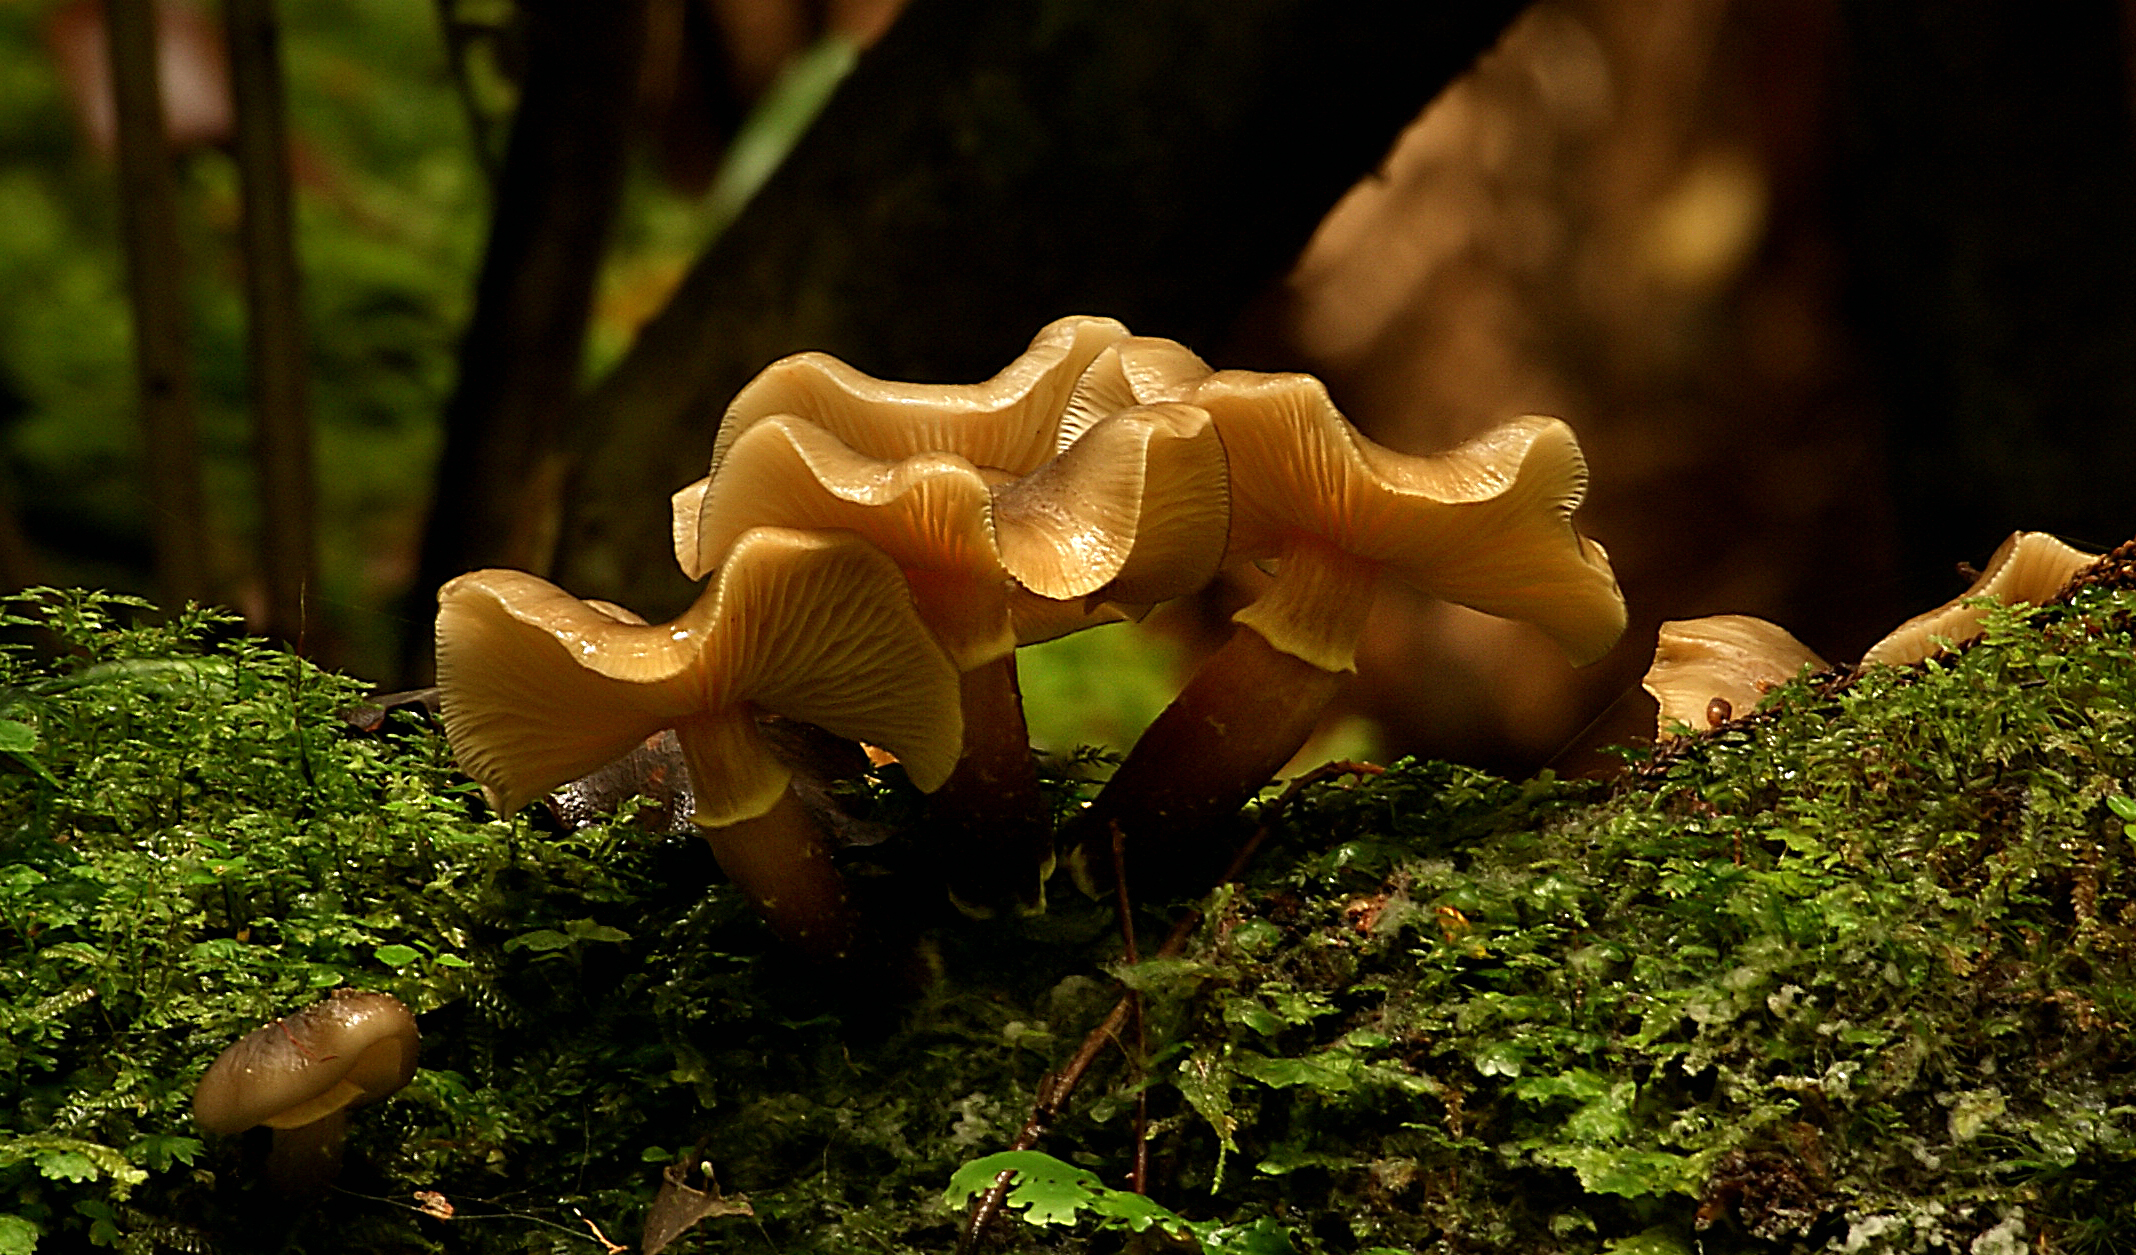
tree, nature, forest, plant, sunlight, leaf, flower, green, autumn, botany, mushroom, yellow, flora, fungus, fungi, mushrooms, newzealand, woodland, honeymushroom, sonydslra300, tamron1750mm, fungionwood, macro photography, oyster mushroom